Point Hicks Lighthouse

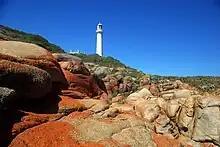
Point Hicks Lighthouse

Point Hicks Lighthouse is a lighthouse located on the Point Hicks headland, in the East Gippsland region of Victoria, Australia.